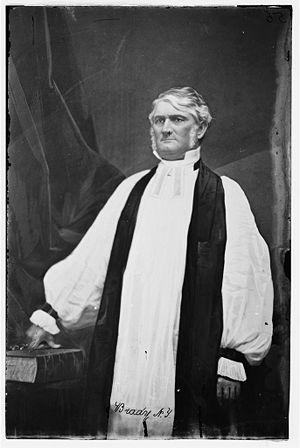
L'État de Caroline du Nord est une source importante de soldat, de ravitaillement, et de matériels de guerre pour les États confédérés d'Amérique pendant la guerre de Sécession. La ville de Wilmington est un des ports majeurs de la Confédération, maintenant un lien vital commercial avec le Royaume Uni et les autres pays, spécialement après l'étranglement par le blocus de l'Union de la plupart des autres ports confédérés. De grandes quantités d'armes, de munitions, et de fournitures militaires irriguent le Sud à partir de Wilmington.
Le premier corps de l'armée du Tennessee est une unité militaire qui défend les États confédérés d'Amérique au cours de la guerre de Sécession. C'est un corps d'armée au sein de l'armée du Tennessee, officiellement créé en novembre 1862 et qui continue d'exister jusqu'à sa reddition en avril 1865, en Caroline du Nord. Il est également diversement connu comme le corps de Polk, le corps de Hardee, et corps de Cheatham.
Leonidas Polk est un militaire américain, général de l'armée confédérée durant la Guerre de Sécession. Il est le petit-cousin du président James K. Polk. Il était aussi évêque de l'Église épiscopalienne, ce qui lui a valu le surnom de Fighting Bishop.